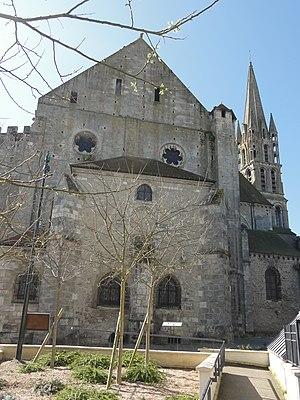
Croisillon nord.
La Collégiale Notre-Dame-du-Fort est une église paroissiale catholique, dédiée à Notre-Dame, située dans la commune française d'Étampes et le département de l'Essonne. C'est une ancienne collégiale, associée au château royal situé à proximité. Elle a été fondée vers 1022 par le roi Robert le Pieux. Seule la petite crypte sous le chœur subsiste de cette collégiale primitive, achevée vers le milieu du XIᵉ siècle. Sans doute en raison de ses petites dimensions, elle est remplacée par une nouvelle église construite pendant cinq campagnes très rapprochées entre 1130 et 1160, plus une pour le portail royal au sud qui est l'un des éléments les plus remarquables de l'église. Dans son ensemble, l'architecture de l'église, empreinte d'influences parisiennes et champenoises, montre toutes les étapes de la genèse de l'architecture gothique, mais c'est toutefois le style roman tardif qui domine. Le clocher est le produit de trois autres campagnes de construction jusqu'en 1180 environ, et compte parmi les plus élégants d'Île-de-France.